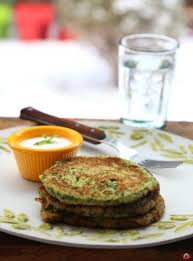
Yemek: mucver